Luis Rey

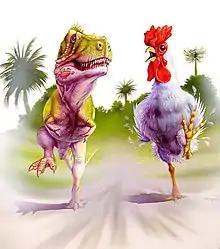
Artwork by Rey

Rey is best known for his innovative work in the field of dinosaur paleoart. In conjunction with Robert T. Bakker, he promoted awareness of the developing evidence for feathered dinosaurs. Rey is an active member of the Society of Vertebrate Paleontology and of the Dinosaur Society (UK). Rey was the main illustrator for Dr. Thomas R. Holtz Jr.'s "Dinosaurs" (2007), and he won the Two-Dimensional Art category for the Society of Vertebrate Paleontology's 2008 Lanzendorf-National Geographic PaleoArt Prize.